Bishop of Dresden-Meissen

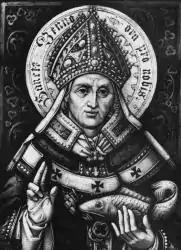
Benno of Meissen

The Bishop of Dresden-Meissen is the ordinary of the Roman Catholic Diocese of Dresden-Meissen in the ecclesiastical Province of Berlin.